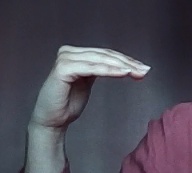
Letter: haa